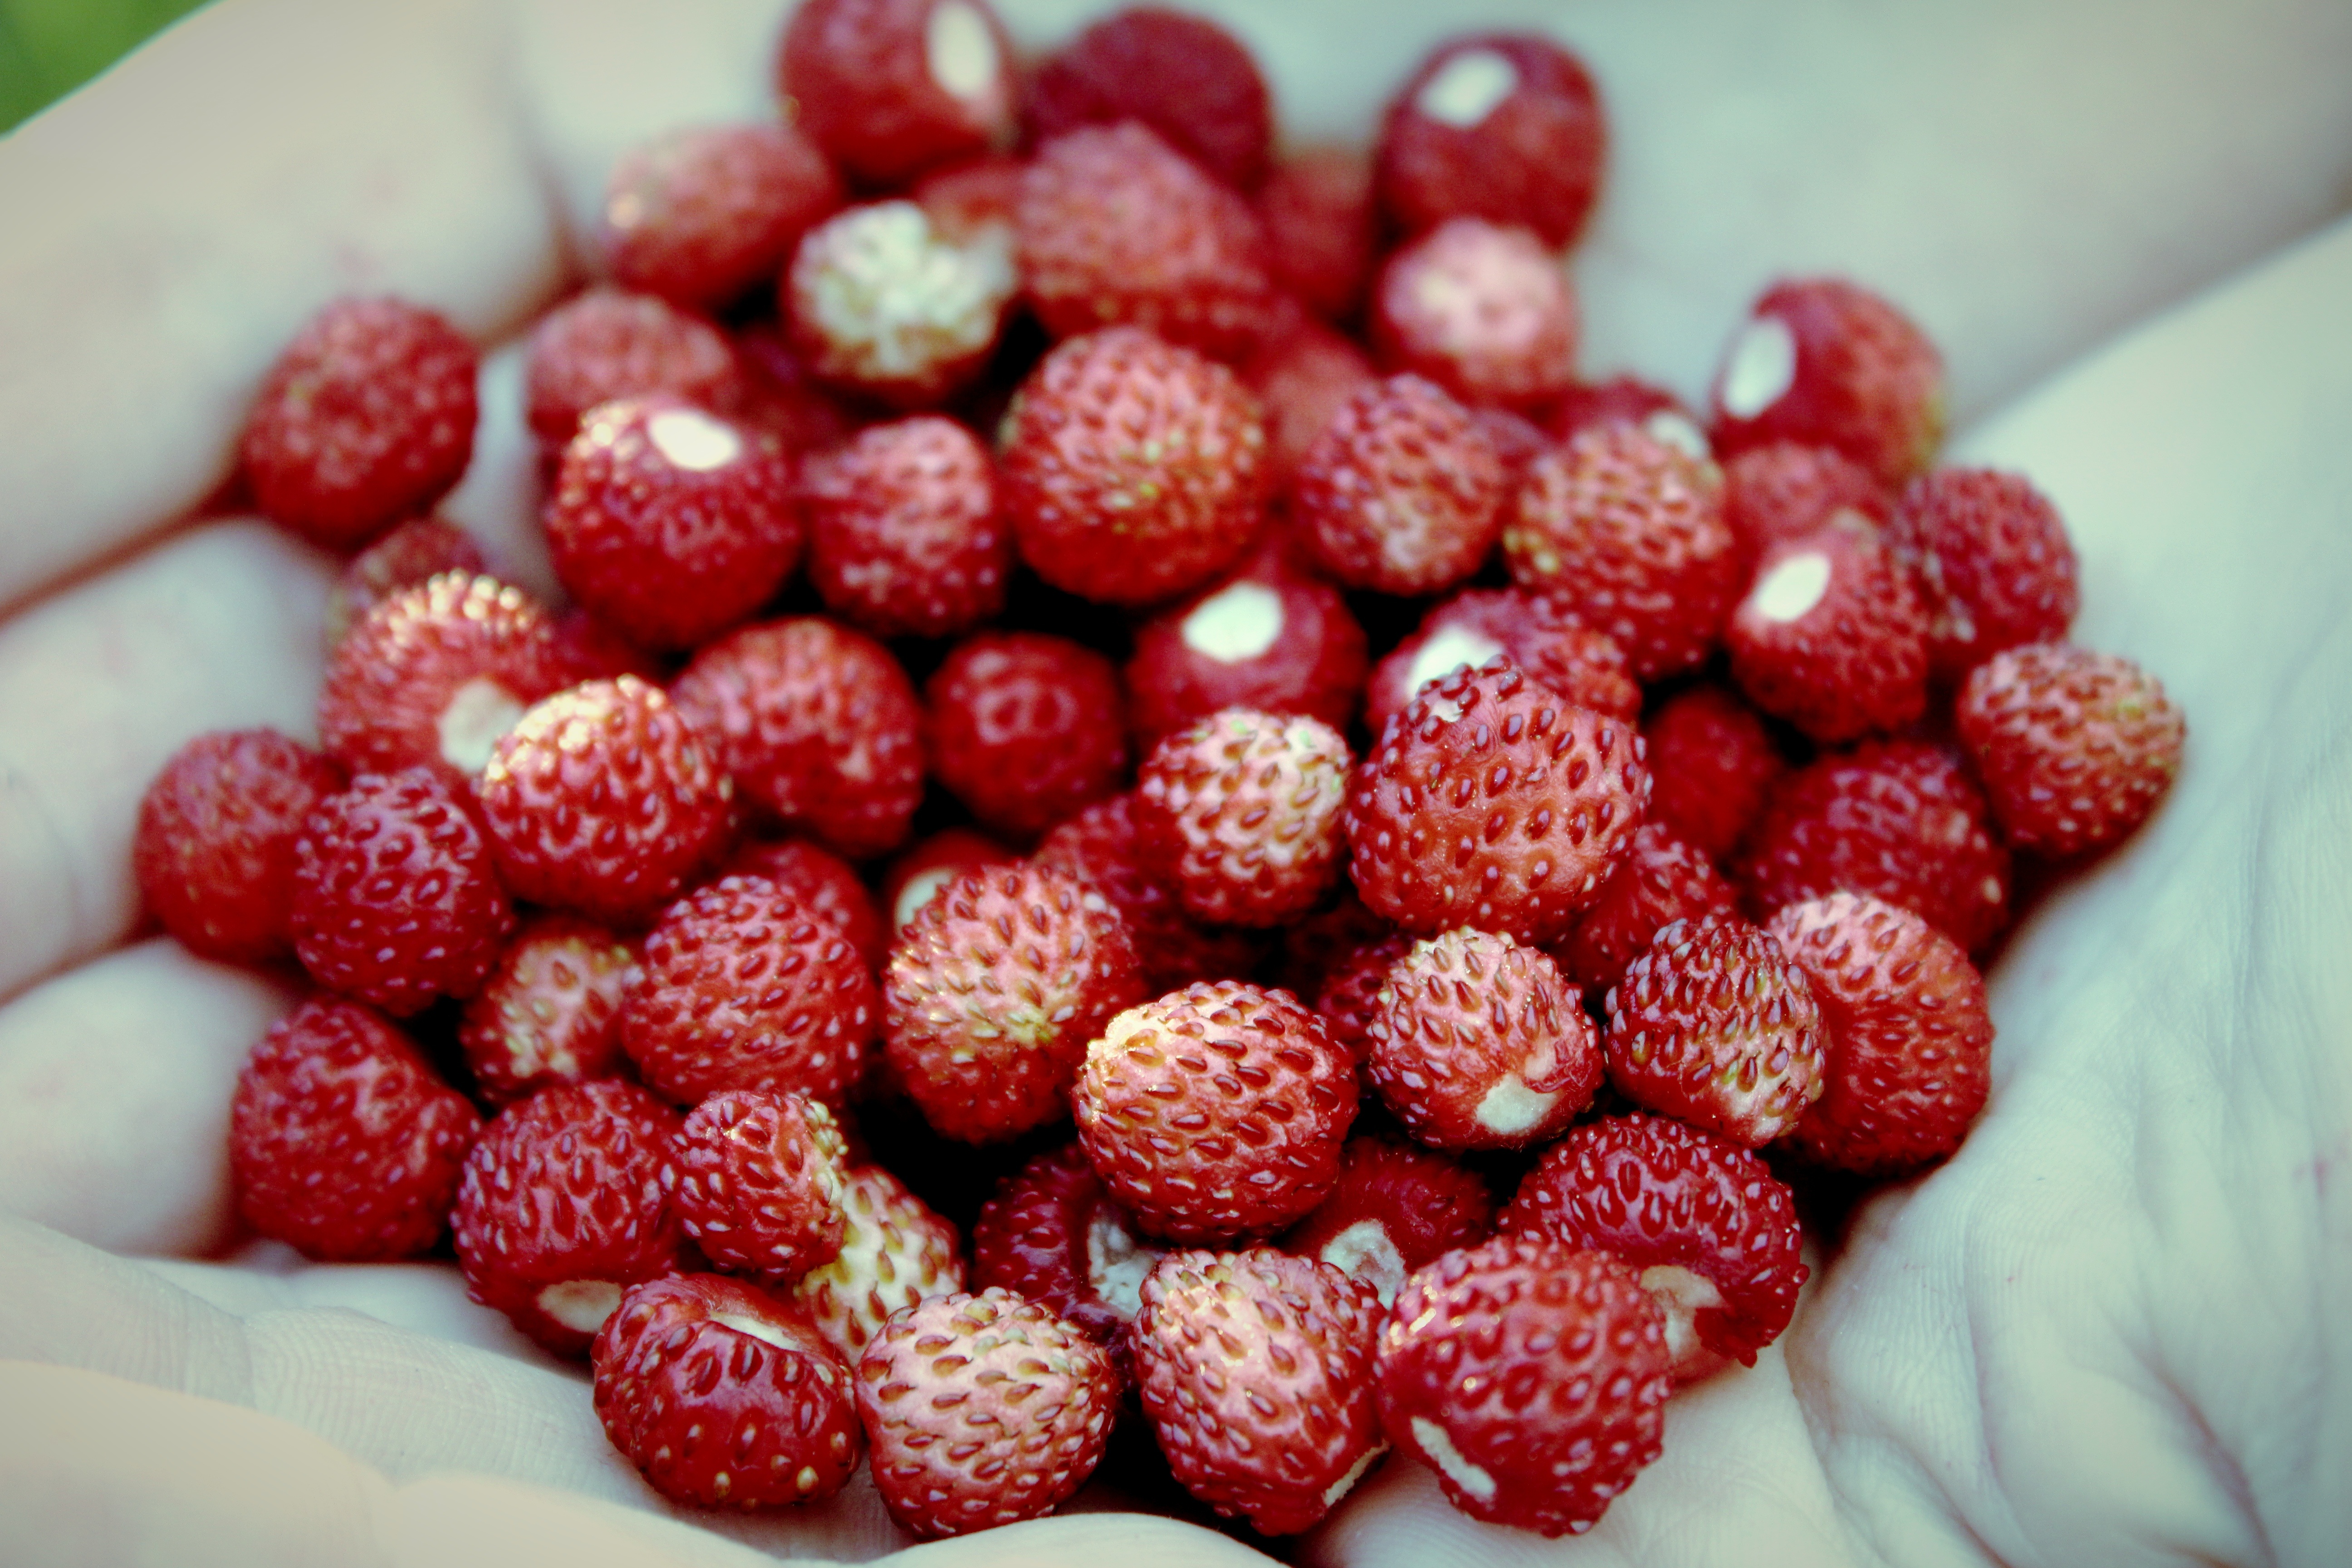
hand, plant, raspberry, fruit, berry, food, red, produce, breakfast, dessert, delicious, strawberry, strawberries, wild strawberries, pavlova, frutti di bosco